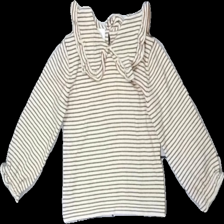
View: front
Type: Top
Category: Children
Brand: Zara
Colors: Beige, Brown
Material: 85% viscose 15% polyester
Pattern: Striped
Cut: Regular
Size: 86
Season: All
Damage location: bottom left
Damage 2 location: bottom left
Price range: <50
Recommended usage: Reuse
Description: randig tröja med krage, lite luddig